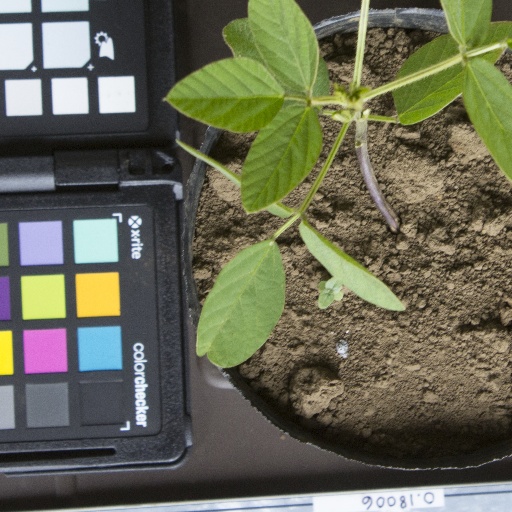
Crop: soybean